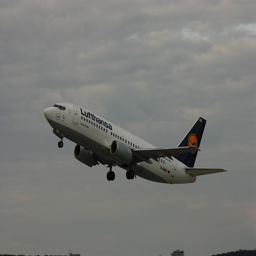
The large body air craft is taking off.
an air plane flying thru the air with a sky background
A large airplane in the air on a cloudy day.
A white and black airplane in the sky with a cloudy sky.
A Lufthansa airplane taking off on a cloudy day